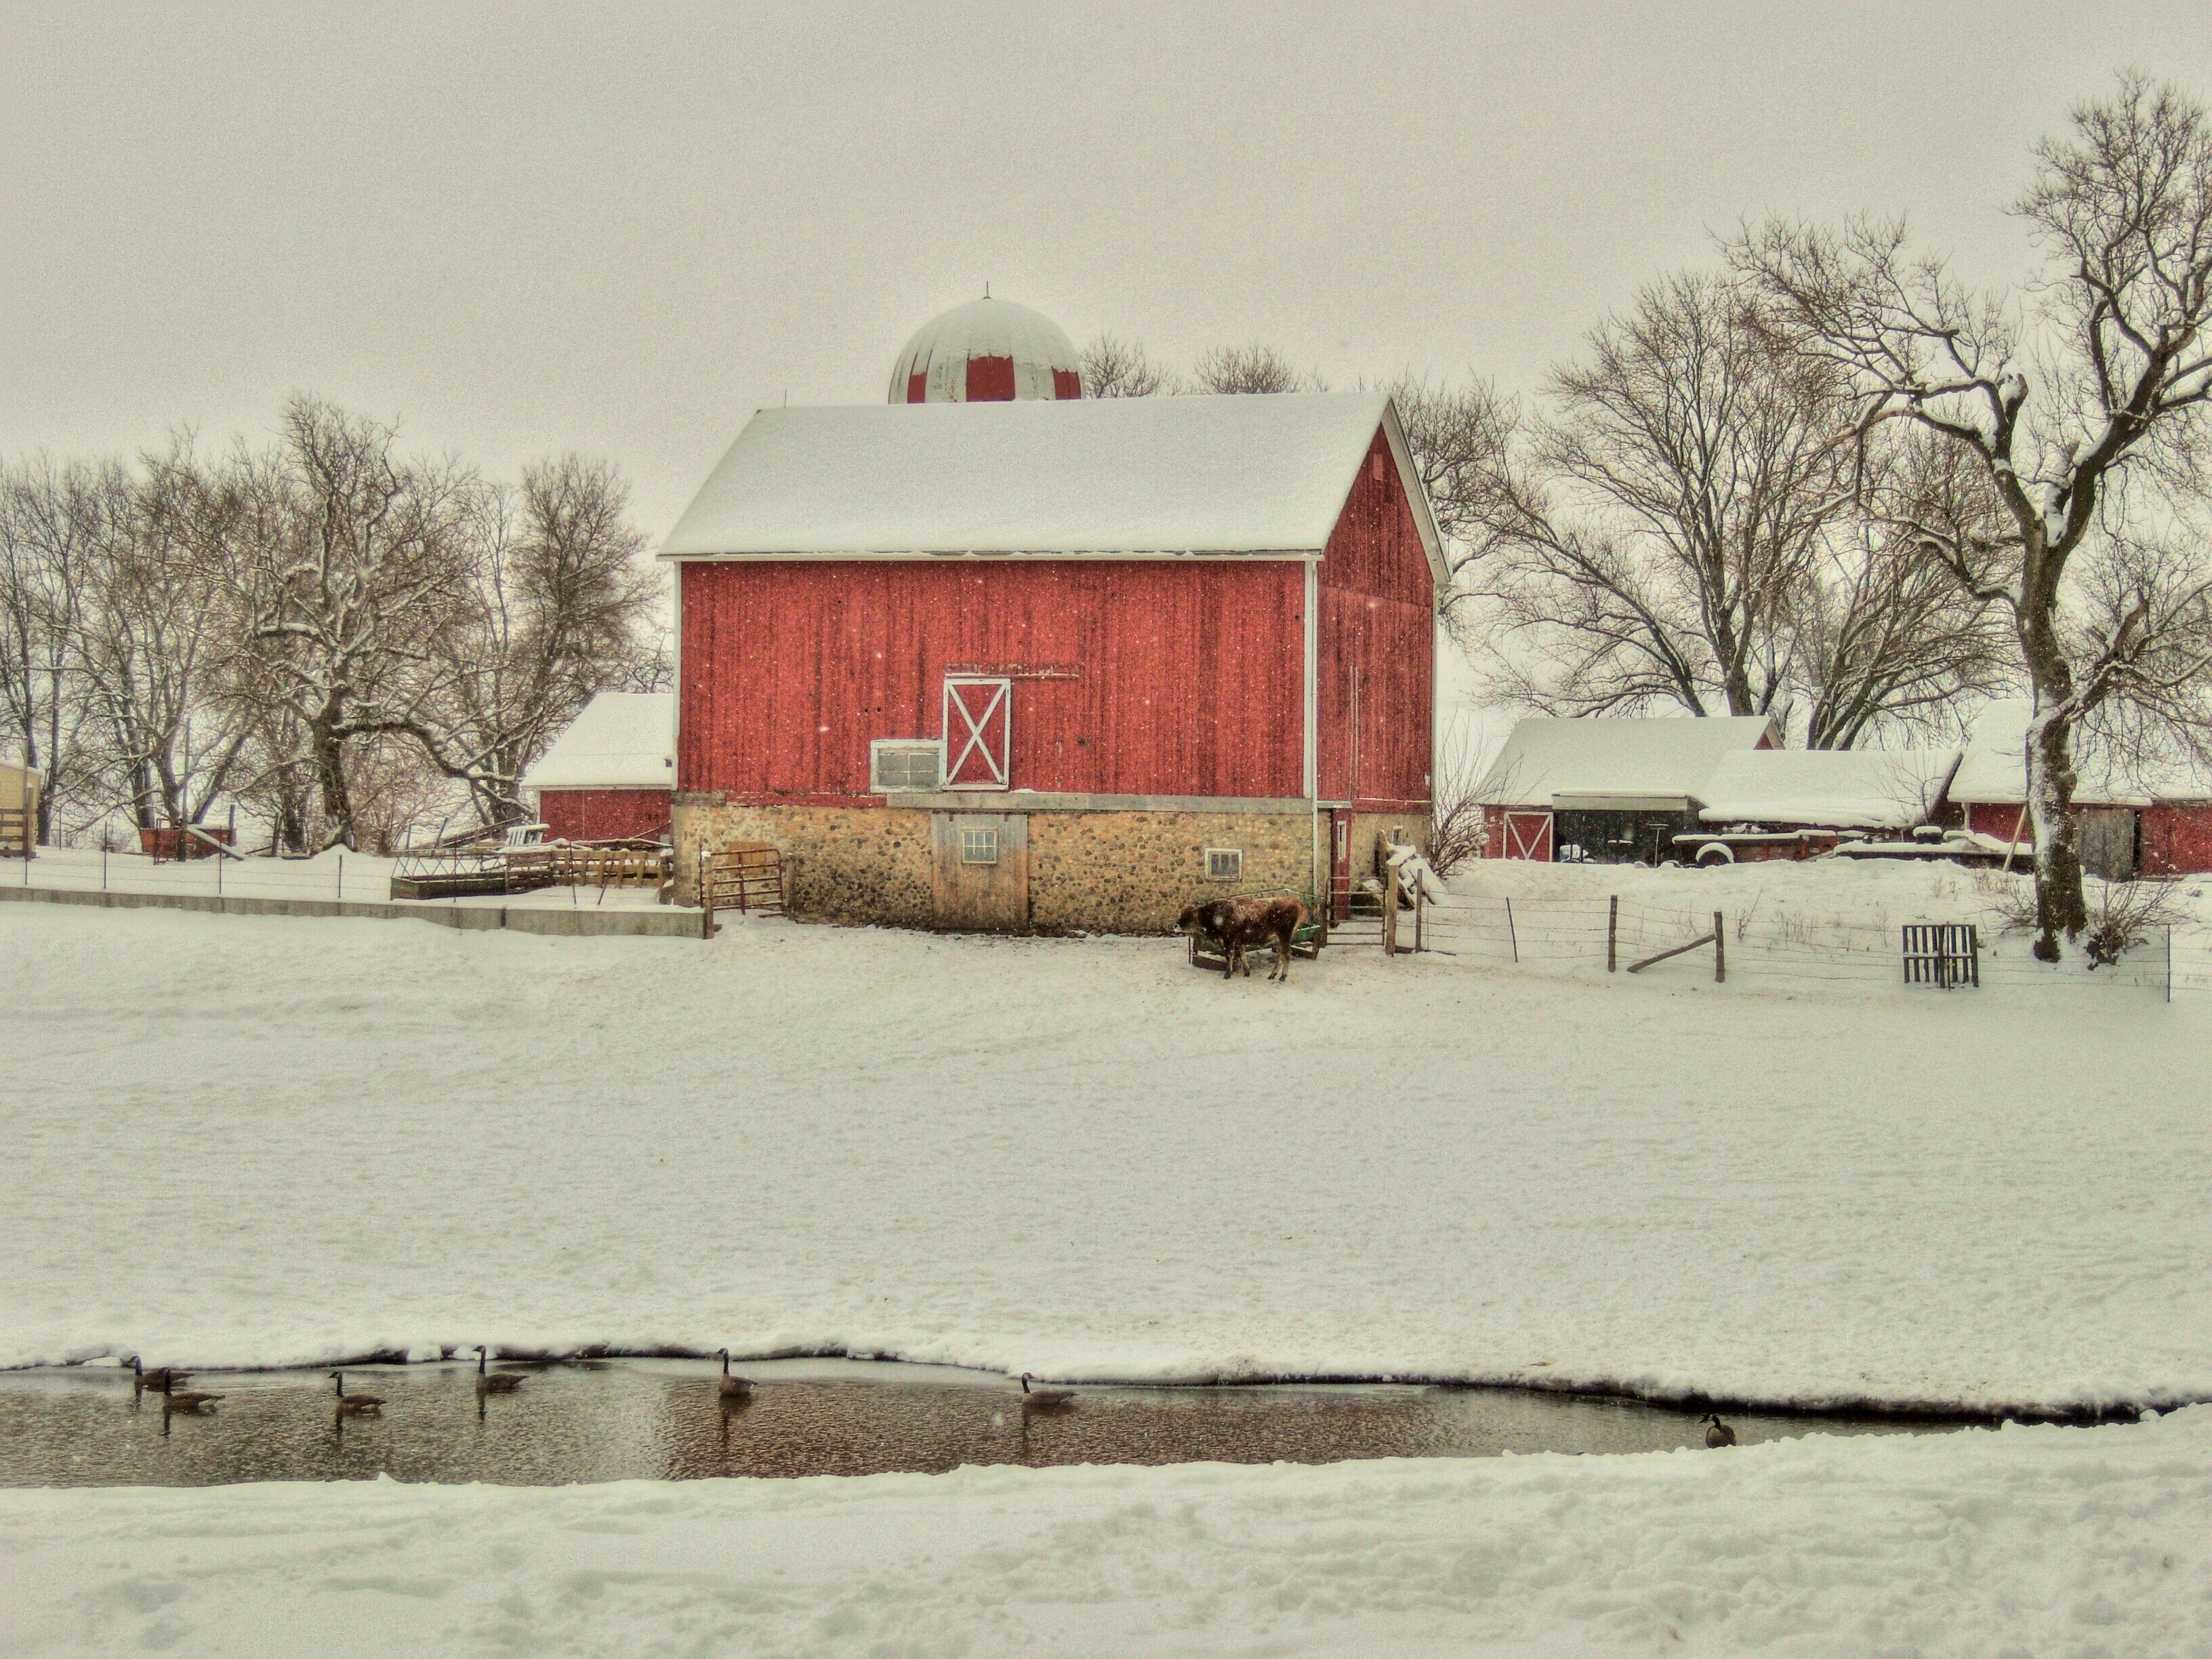
snow, winter, barn, rural, weather, season, farms, barns, wisconsin, walworthcounty, powerslake, rural area